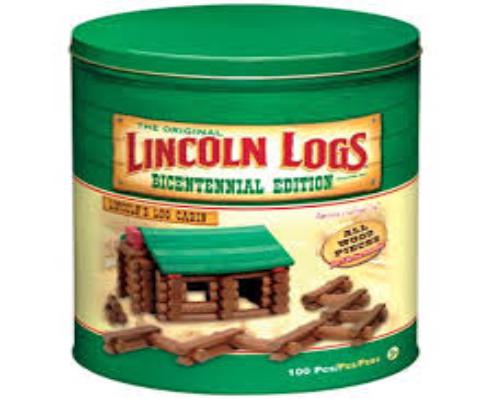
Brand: lincoln logs
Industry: Leisure